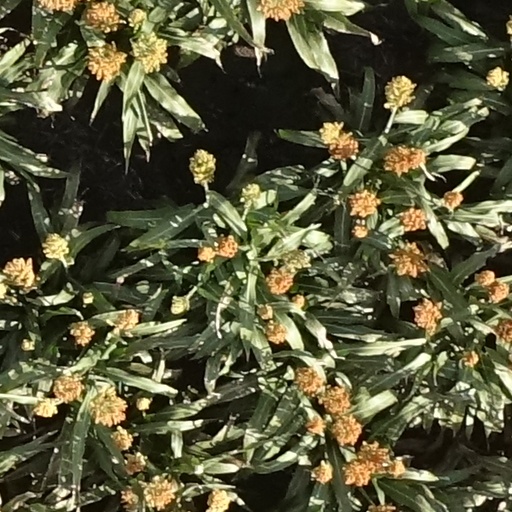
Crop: sorghum